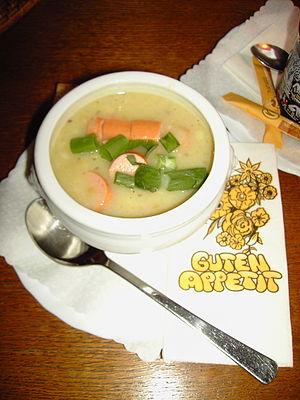
La Kartoffelsuppe est une soupe traditionnelle allemande et autrichienne dont le principal ingrédient est la pomme de terre. Il existe de nombreuses variantes de cette recette dans lesquelles les pommes de terre sont cuites avec d'autres légumes, tels que carottes, céleri, oignons, le tout dans une saumure ou bien un bouillon de viande.